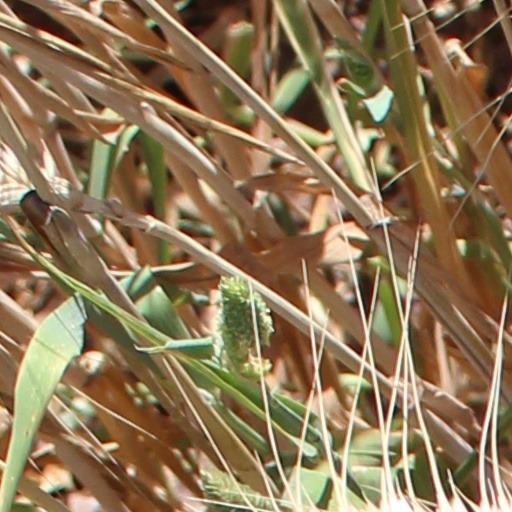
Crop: wheat